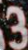
Number: 3